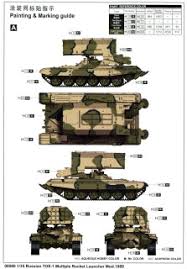
Label: TOS-1